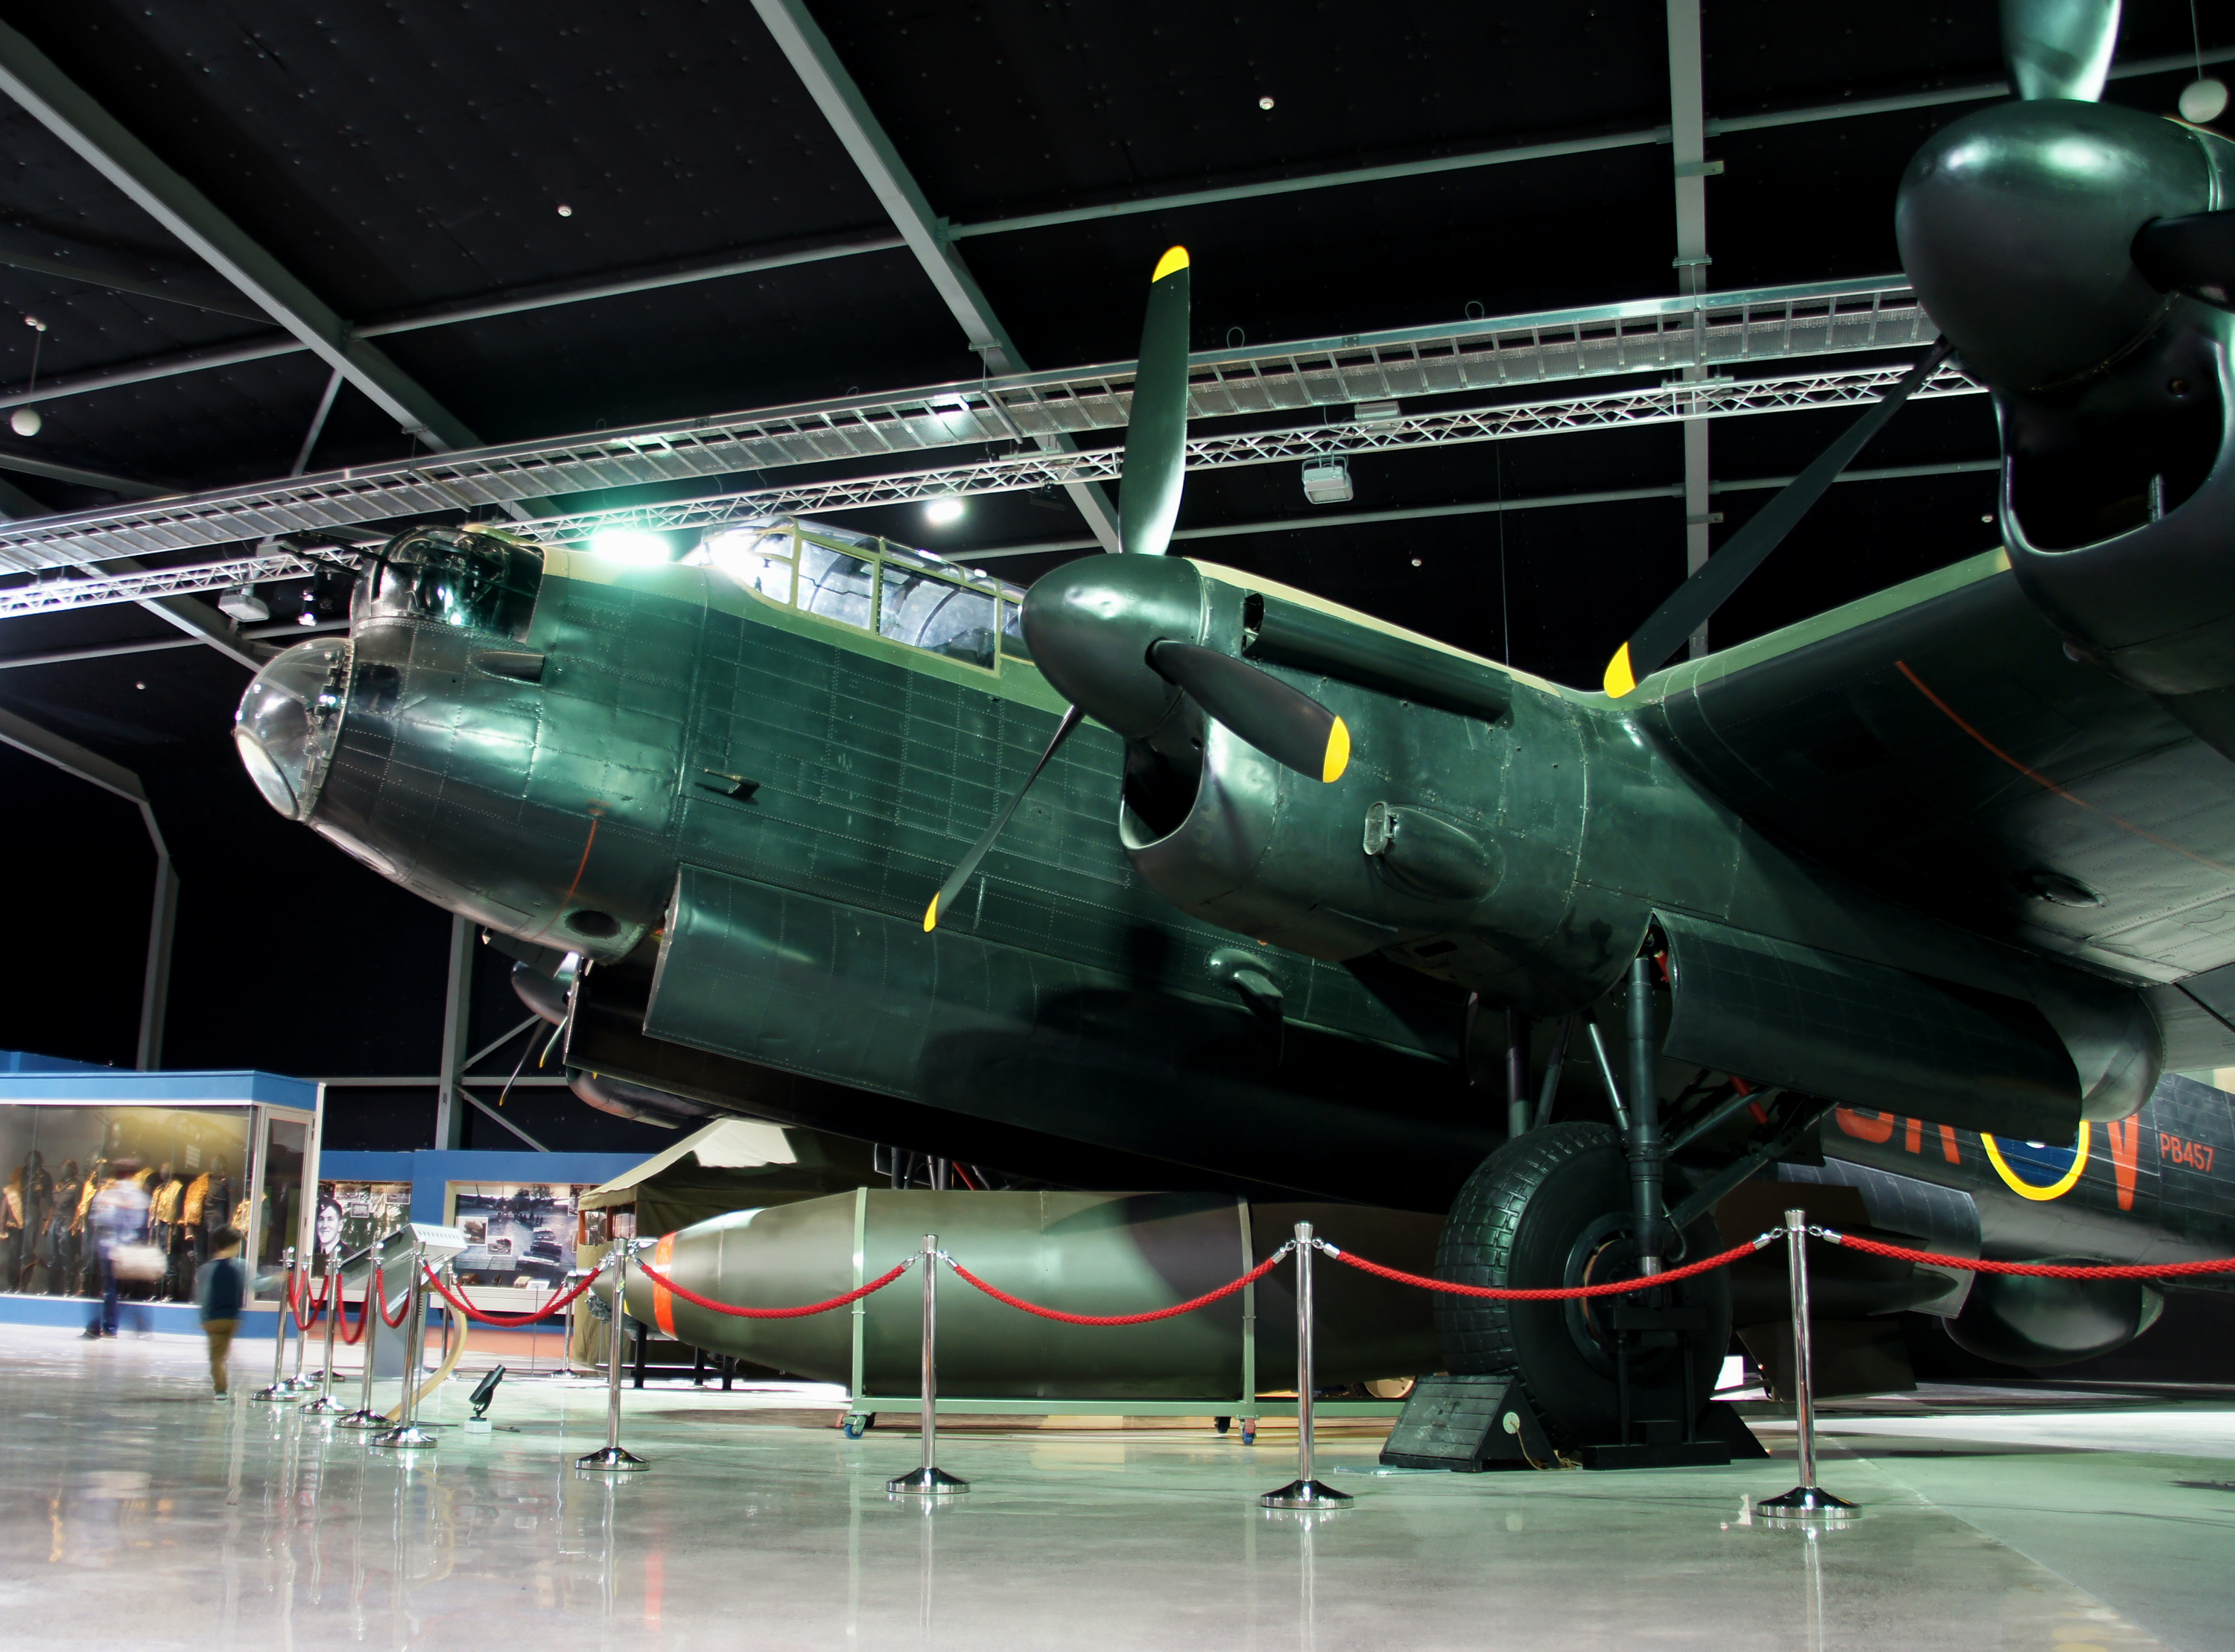
airplane, aircraft, vehicle, aviation, helicopter, lancaster, propeller, warbirds, bomber, raf, avrolancasterbomber, aircraftdisplays, propellerdriven, motatauckland, ww2airctraft, aircraftshows, merlinengines, bombercommand, fourengines, classicplanes, upperturretgun, air force, military aircraft, atmosphere of earth, aerospace engineering, aircraft engine